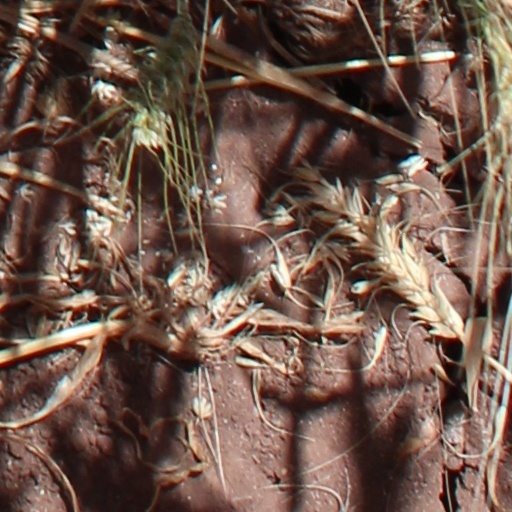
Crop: wheat